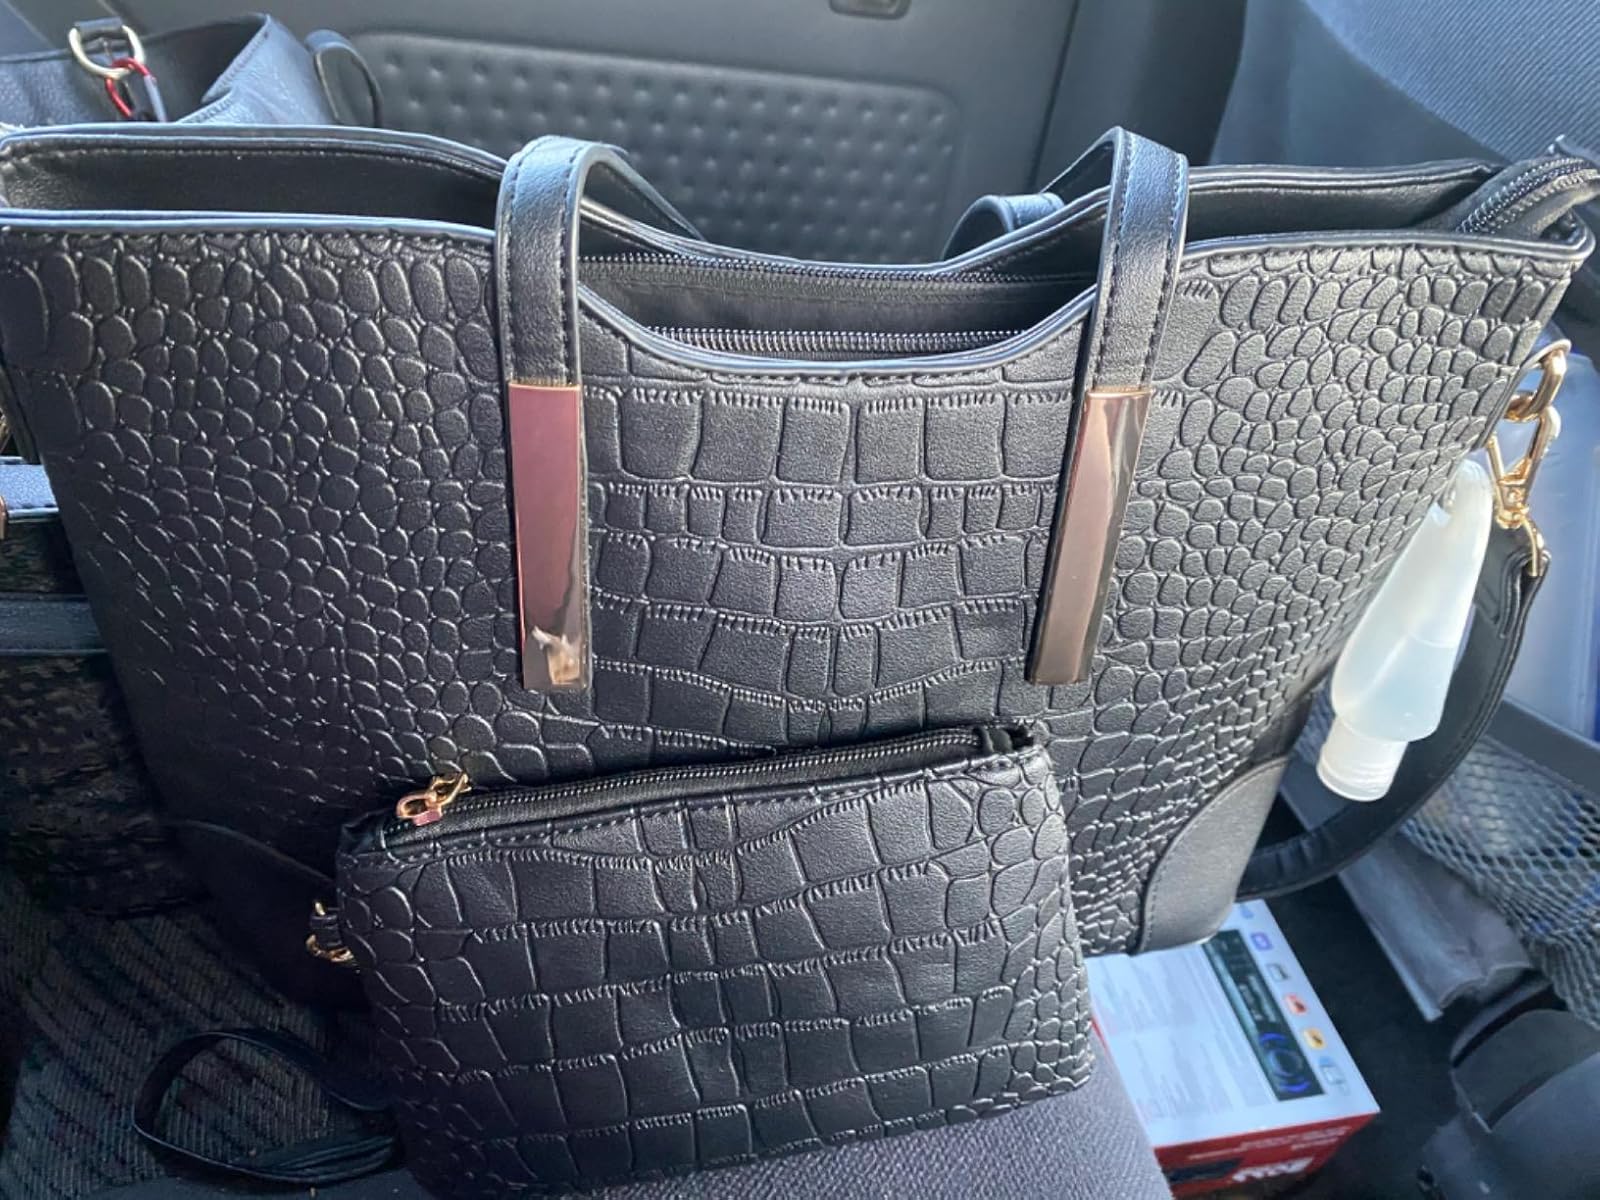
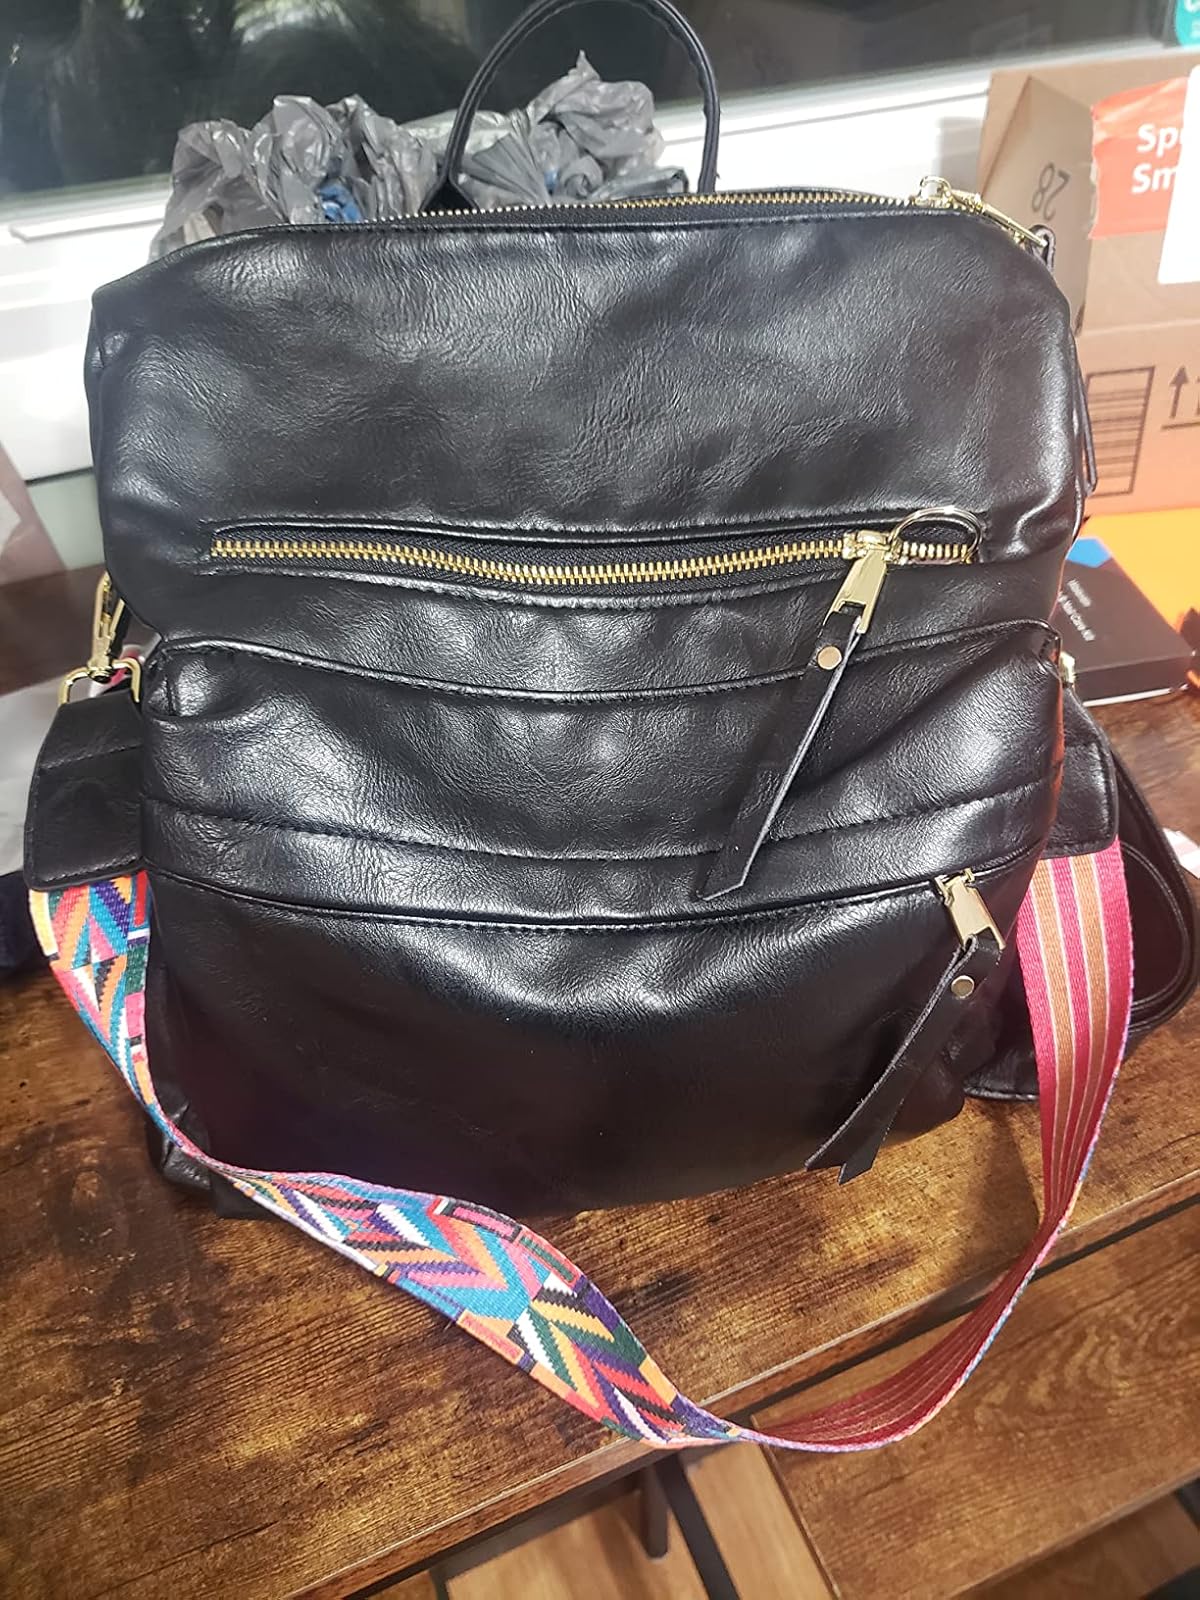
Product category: accessories_handbag
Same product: no